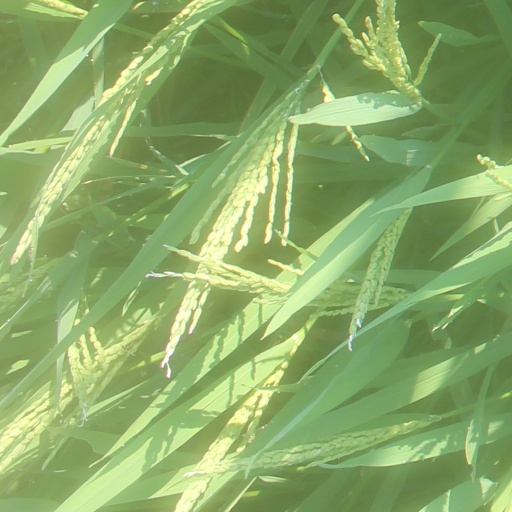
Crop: rice